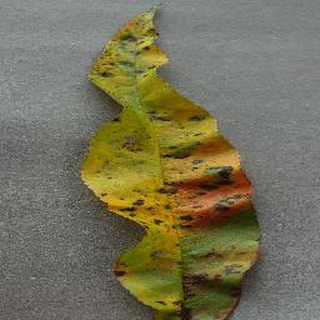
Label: peach_bacterial_spot